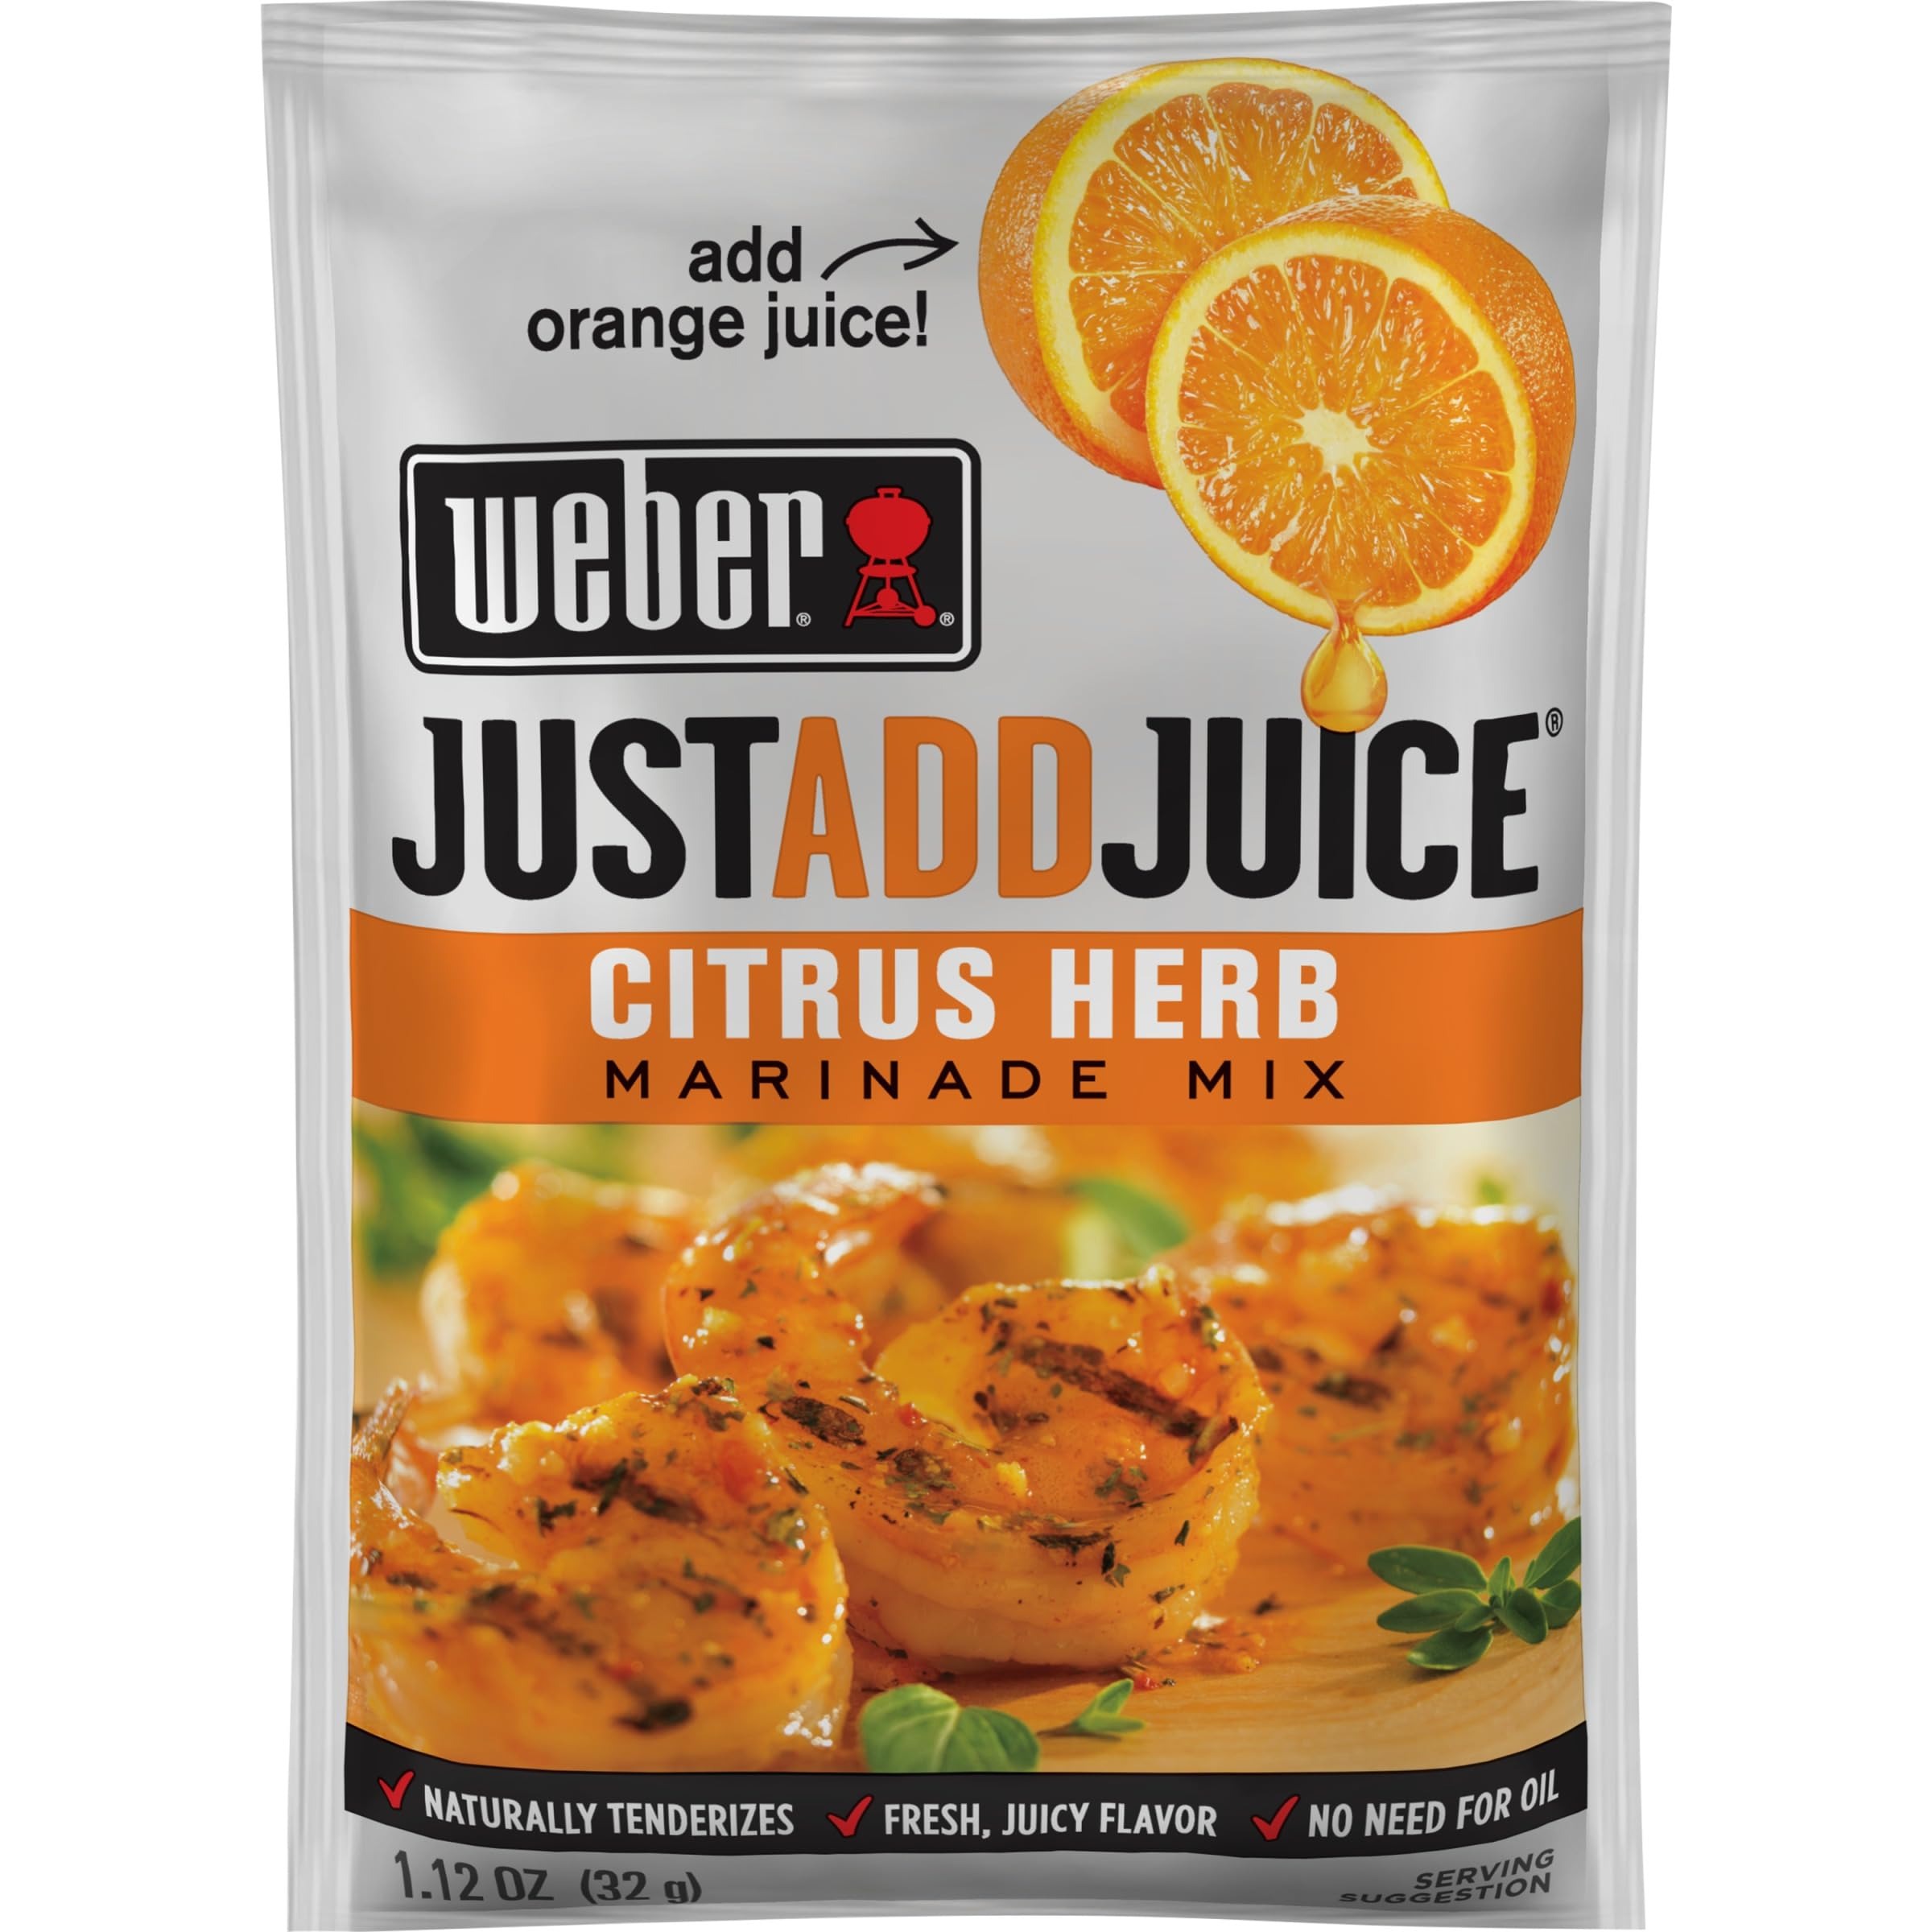
Item Name: Weber Just Add Water Citrus Herb Marinade, 1.12 Ounce
Bullet Point 1: The natural acidity of the juice tenderizes the meat, and the grill brings out all the fresh flavors and aromas
Bullet Point 2: Country of origin is United States
Bullet Point 3: The package dimension of the product is 6"L x 5"W x 4"H
Bullet Point 4: The package weight of the product is 1 Pound
Value: 1.12
Unit: Ounce

Price: 14.06